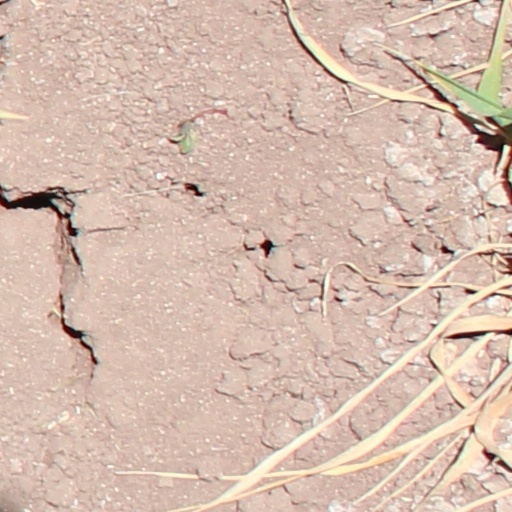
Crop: wheat